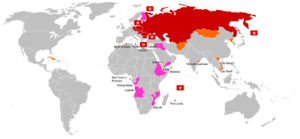
Cette page regroupe les régions et pays classés en fonction de leur produit intérieur brut, estimés en valeur nominale, en termes de parité de pouvoir d'achat, et ce en millions de dollars internationaux.
La Marine soviétique était la marine de guerre de l'Union soviétique. À son apogée, elle fut la deuxième flotte militaire maritime du globe et une des branches les plus fortes de l'Armée rouge.